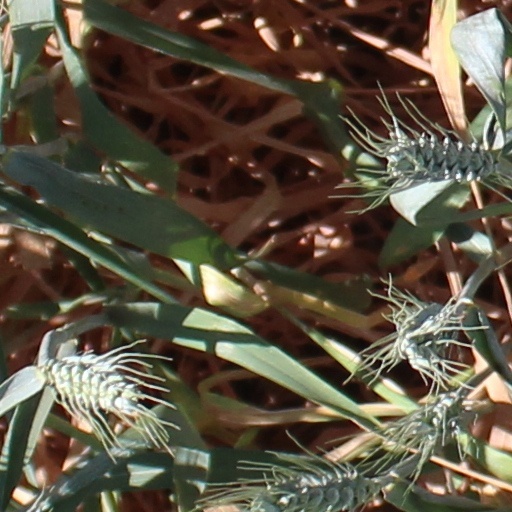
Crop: wheat